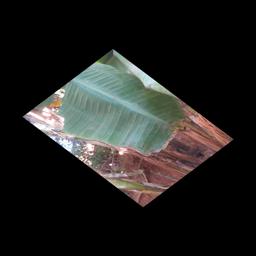
Label: MALBHOG LEAF